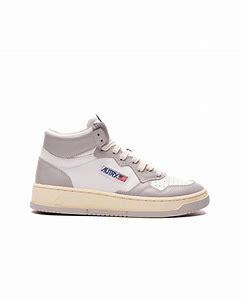
Brand: Autry
Model: Action Shoes Autry Action Medalist